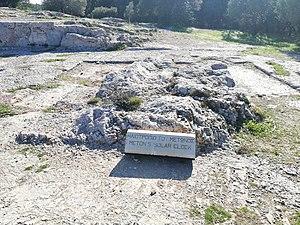
Lieu où Méton d'Athènes installa son Horloge solaire (gnomon), deuxième moitié du Ve siècle avant notre ère.
Méton d'Athènes est un astronome qui vécut dans la seconde moitié du Vᵉ siècle av. J.-C., originaire de Leuconoé. On peut lire chez Théophraste une remarque quant à la patrie de Méton qui confirme qu'il était d'Athènes et élève de l'astronome Phaénos d'Athènes. Il est contemporain de l'astronome Euctémon et a travaillé en étroite collaboration avec lui. Avec Euctémon, il a fait une série d'observations des solstices afin de déterminer la durée de l'année tropique. Le travail d’Euctémon et Méton est l’une des premières réalisations effectives, avec l'échelle numérique des intervalles musicaux, des théories pythagoriciennes de l'ordonnancement numérique de l'univers.
Le calendrier attique, en vigueur à Athènes dans l'Antiquité, est le plus connu des calendriers grecs. Il est de type luni-solaire.